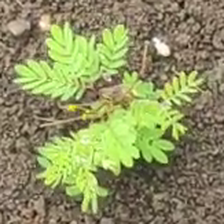
Weed species: Dwarf_cassia_(Chamaecrista pumila)